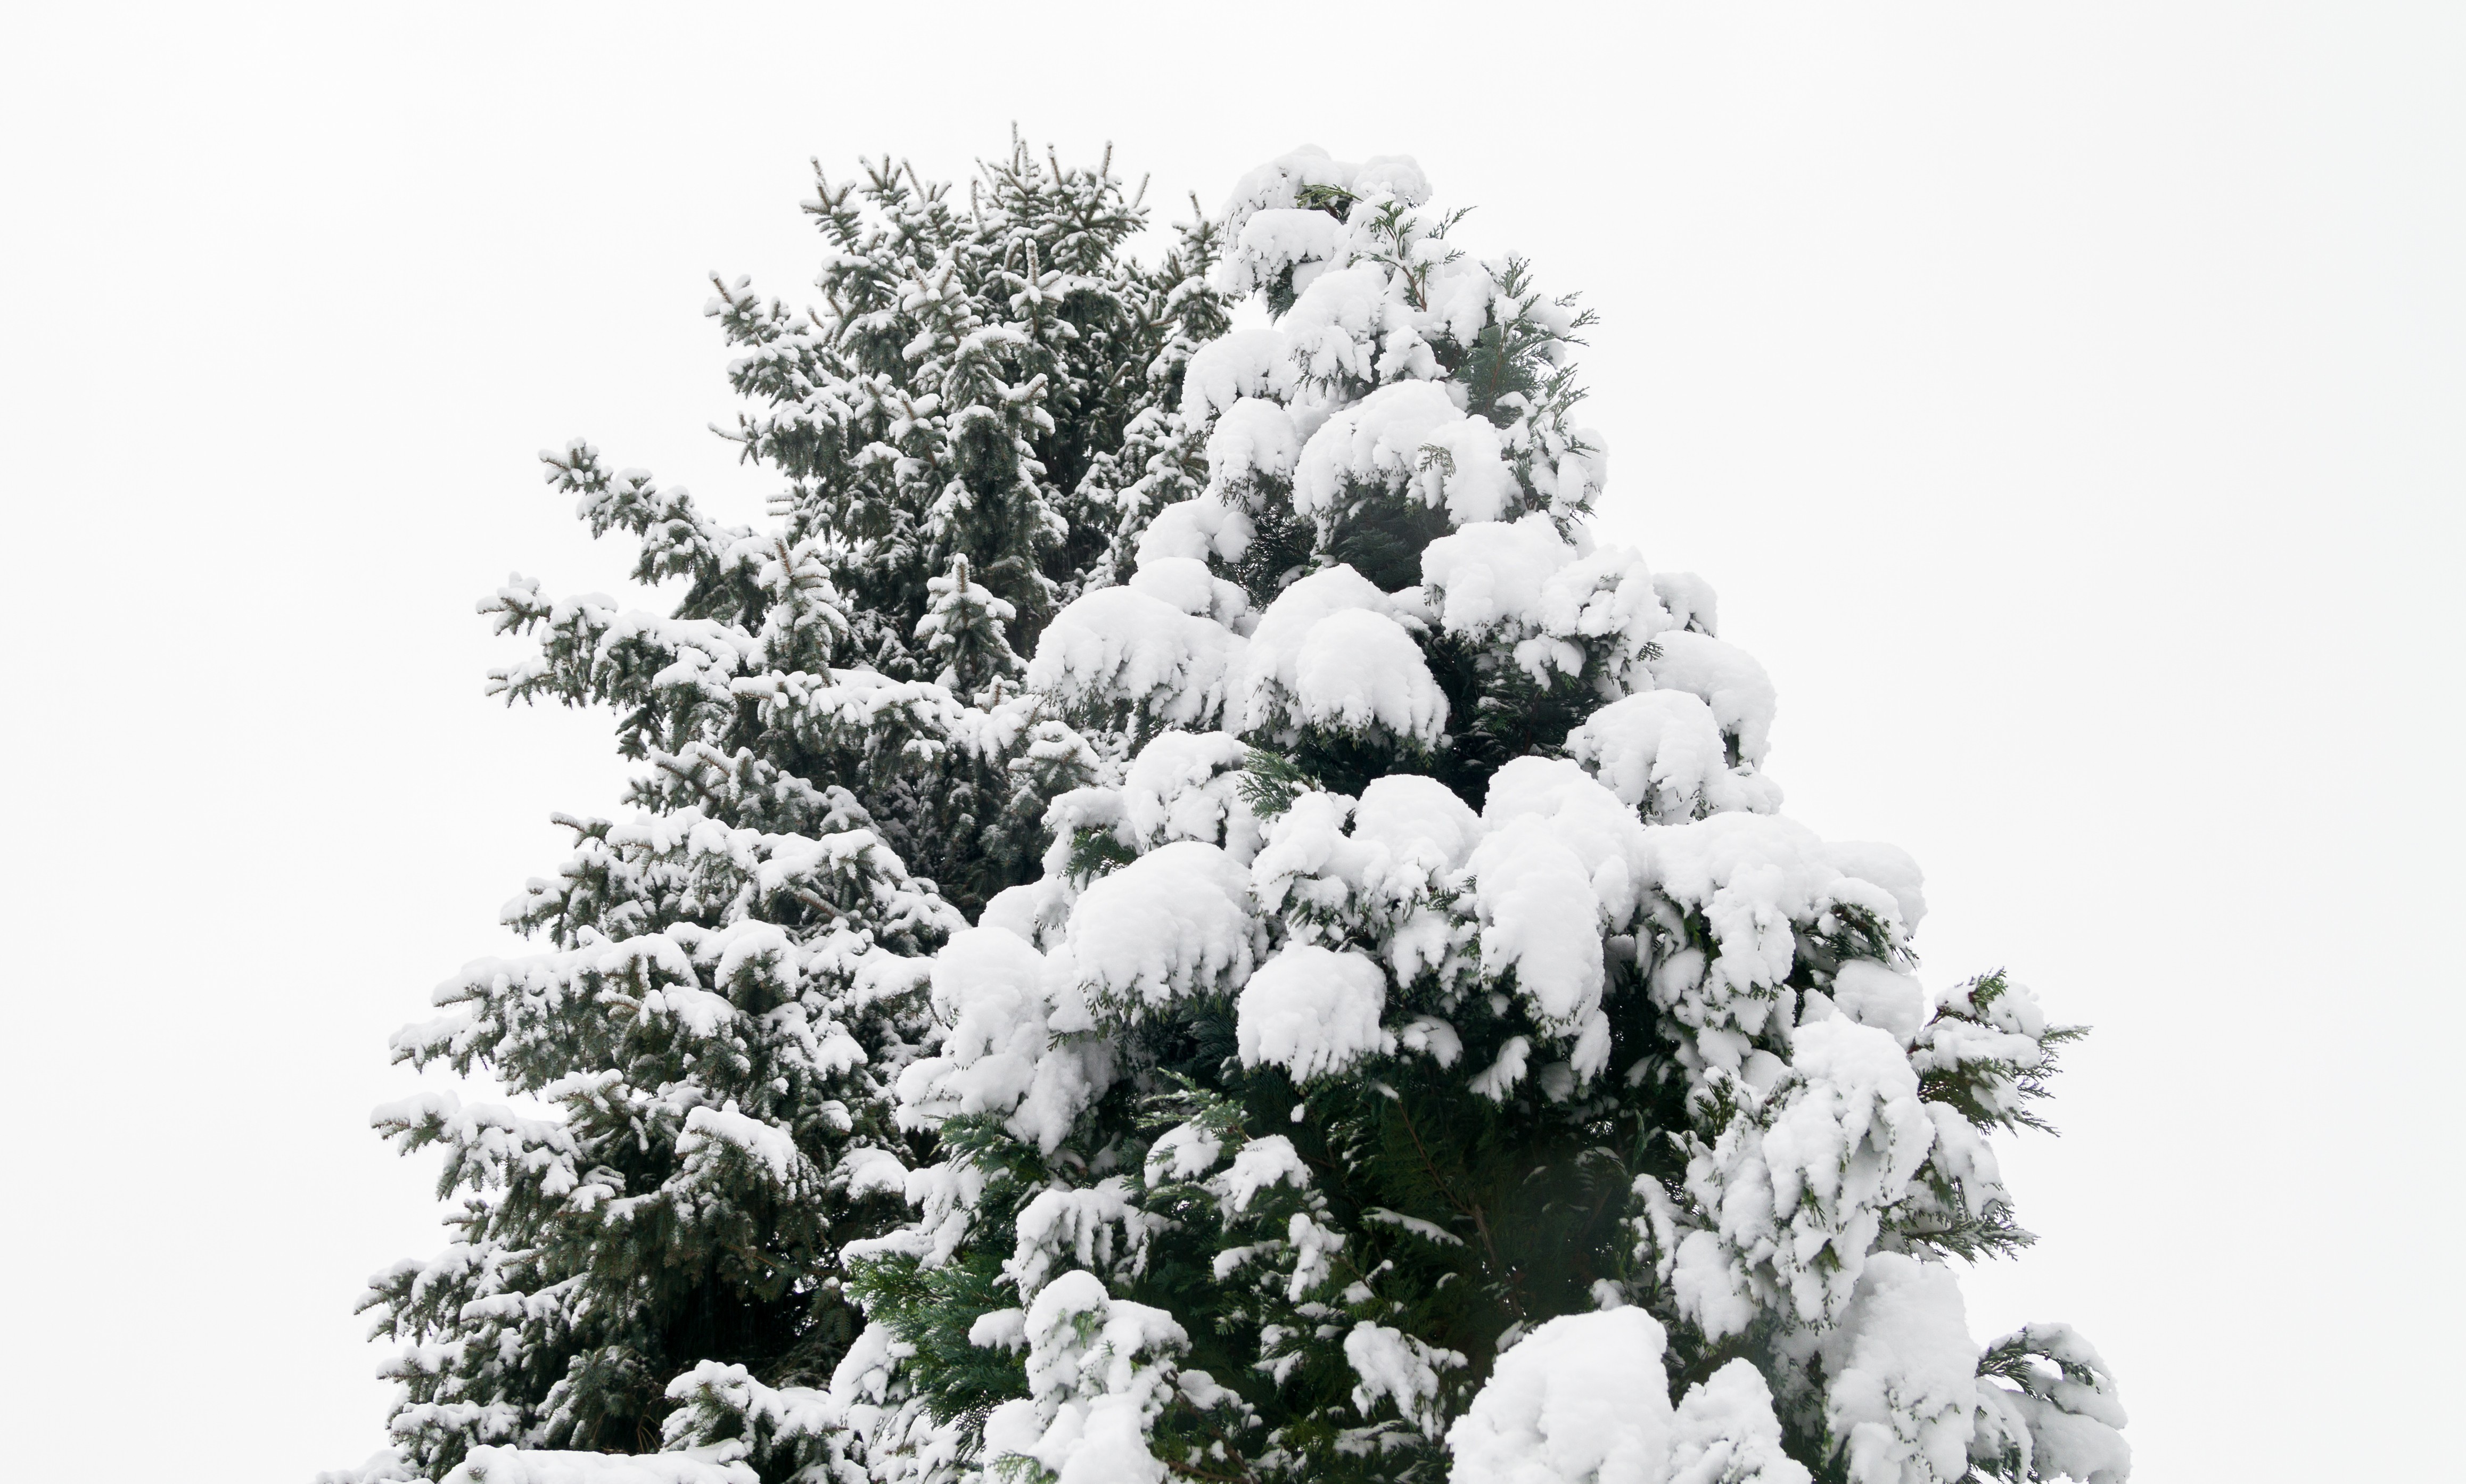
tree, nature, forest, branch, snow, winter, black and white, plant, sky, white, flower, frost, pine, evergreen, weather, snowy, freeze, monochrome, christmas, fir, twig, conifer, trees, background, spruce, needles, seasonal, december, xmas, chilly, monochrome photography, woody plant, land plant